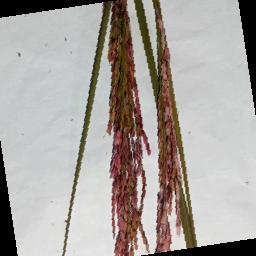
Label: Rice___Neck_Blast